Blombos Cave

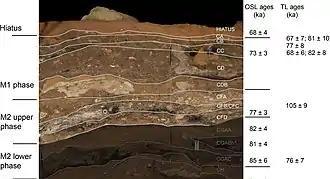
Blombos Cave stratigraphy

When the excavation started at Blombos Cave in 1992 the cave entrance was partially sealed by dune sand, and about 20 cm of sterile aeolian deposit covered the interior Later Stone Age deposit. Underneath the aeolian sand surface, seven main phases of occupation have been identified in the 2.5–3 meter deep Blombos Cave stratigraphic sequence, three in the Later Stone Age (L1–L3) and four in the Middle Stone Age (M1, Upper M2, Lower M2 and M3). These phases are further divided into finer lenses and sub-lenses, most of them less than 10 cm thick. The Later Stone Age and Middle Stone Age levels are separated by a 5–50 cm thick, sterile unit named 'Hiatus' or 'DUN'. The Hiatus consists of yellow aeolian sand that blew into the cave at about 68,000–70,000 years BP, and shows little disturbance from the overlying Later Stone Age units.